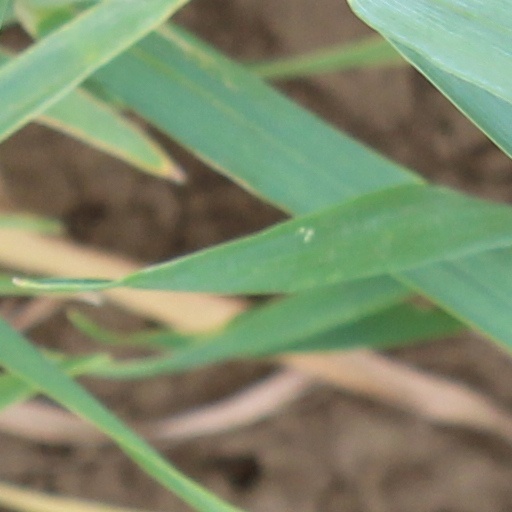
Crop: wheat